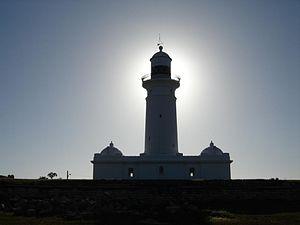
Le phare Macquarie, ou phare South Head Upper est le premier phare construit, en 1818, en Australie. Il est implanté à Dunbar Head, Vaucluse à 2 km au sud de South Head à proximité de l'entrée de Port Jackson. Dès 1791, un feu d'aide à la navigation était implanté. Le phare actuel est achevé en 1883.